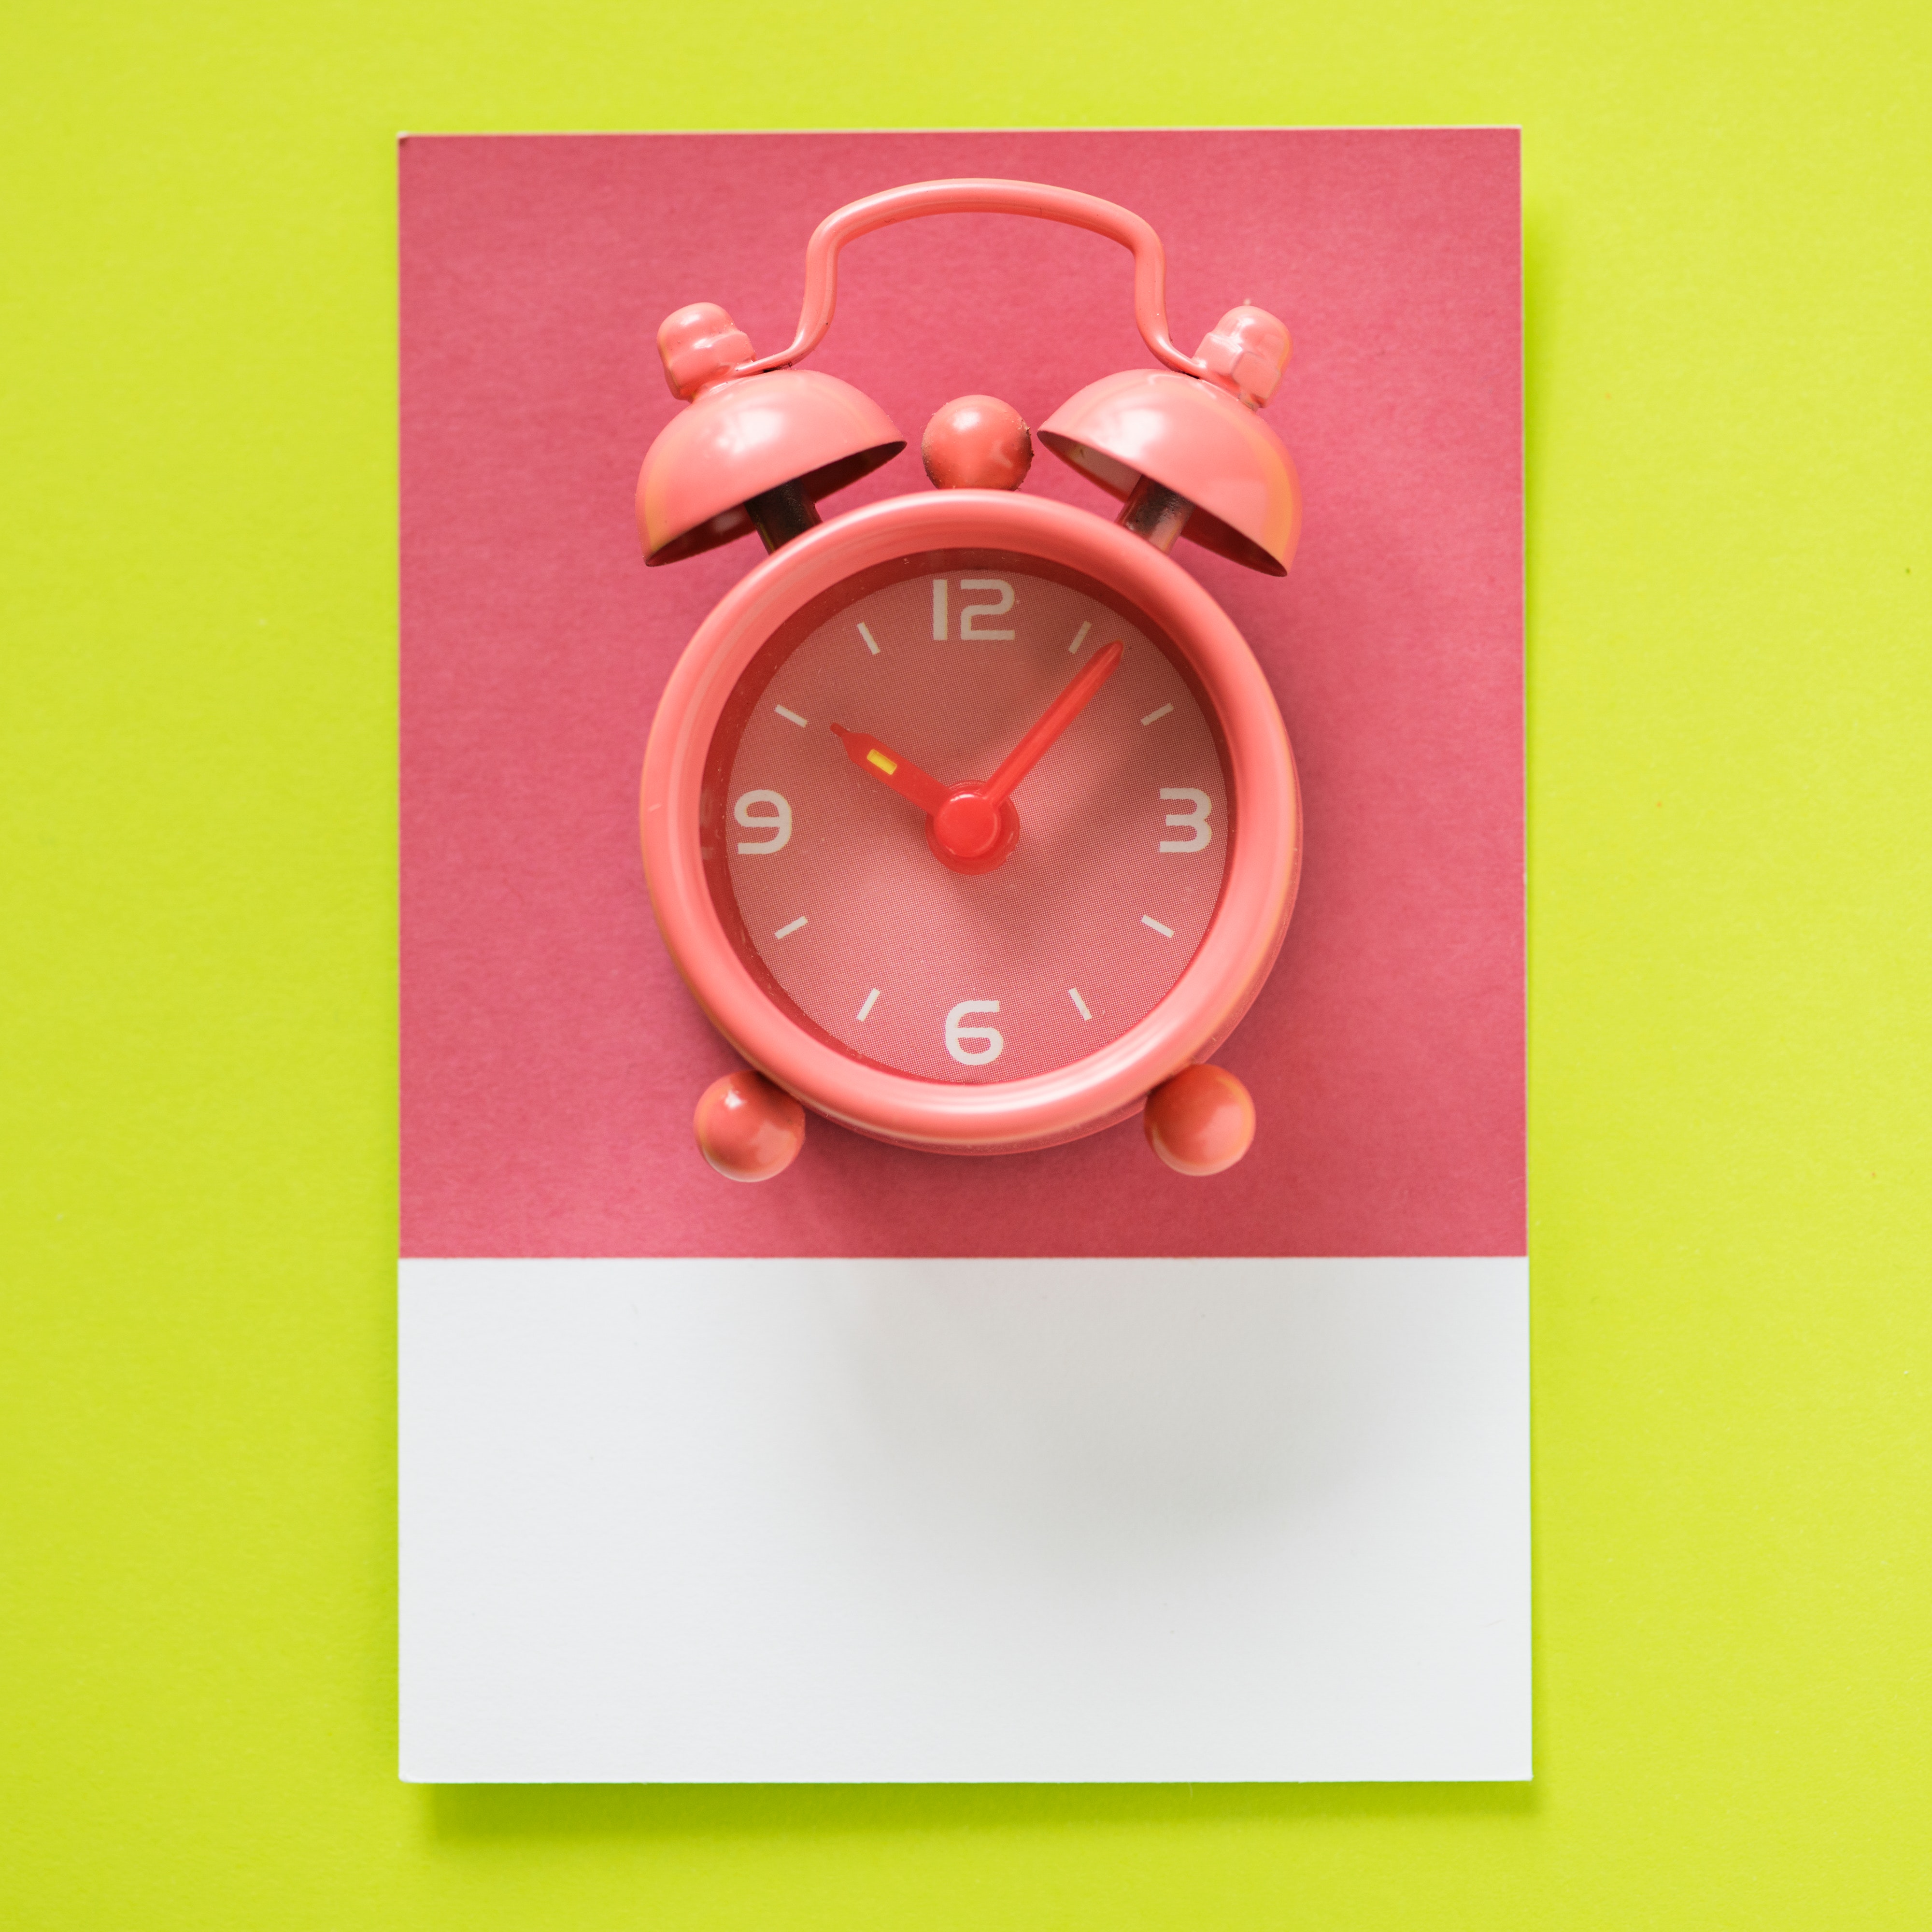
pink, clock, home accessories, alarm clock, font, circle, product, rectangle